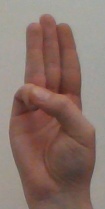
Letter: thaa